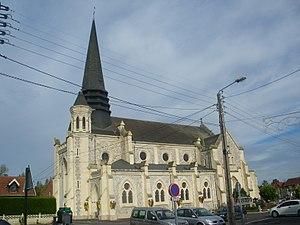
Vue de l'église Saint-Laurent de Richebourg.
Richebourg est une commune française située dans le département du Pas-de-Calais en région Hauts-de-France.